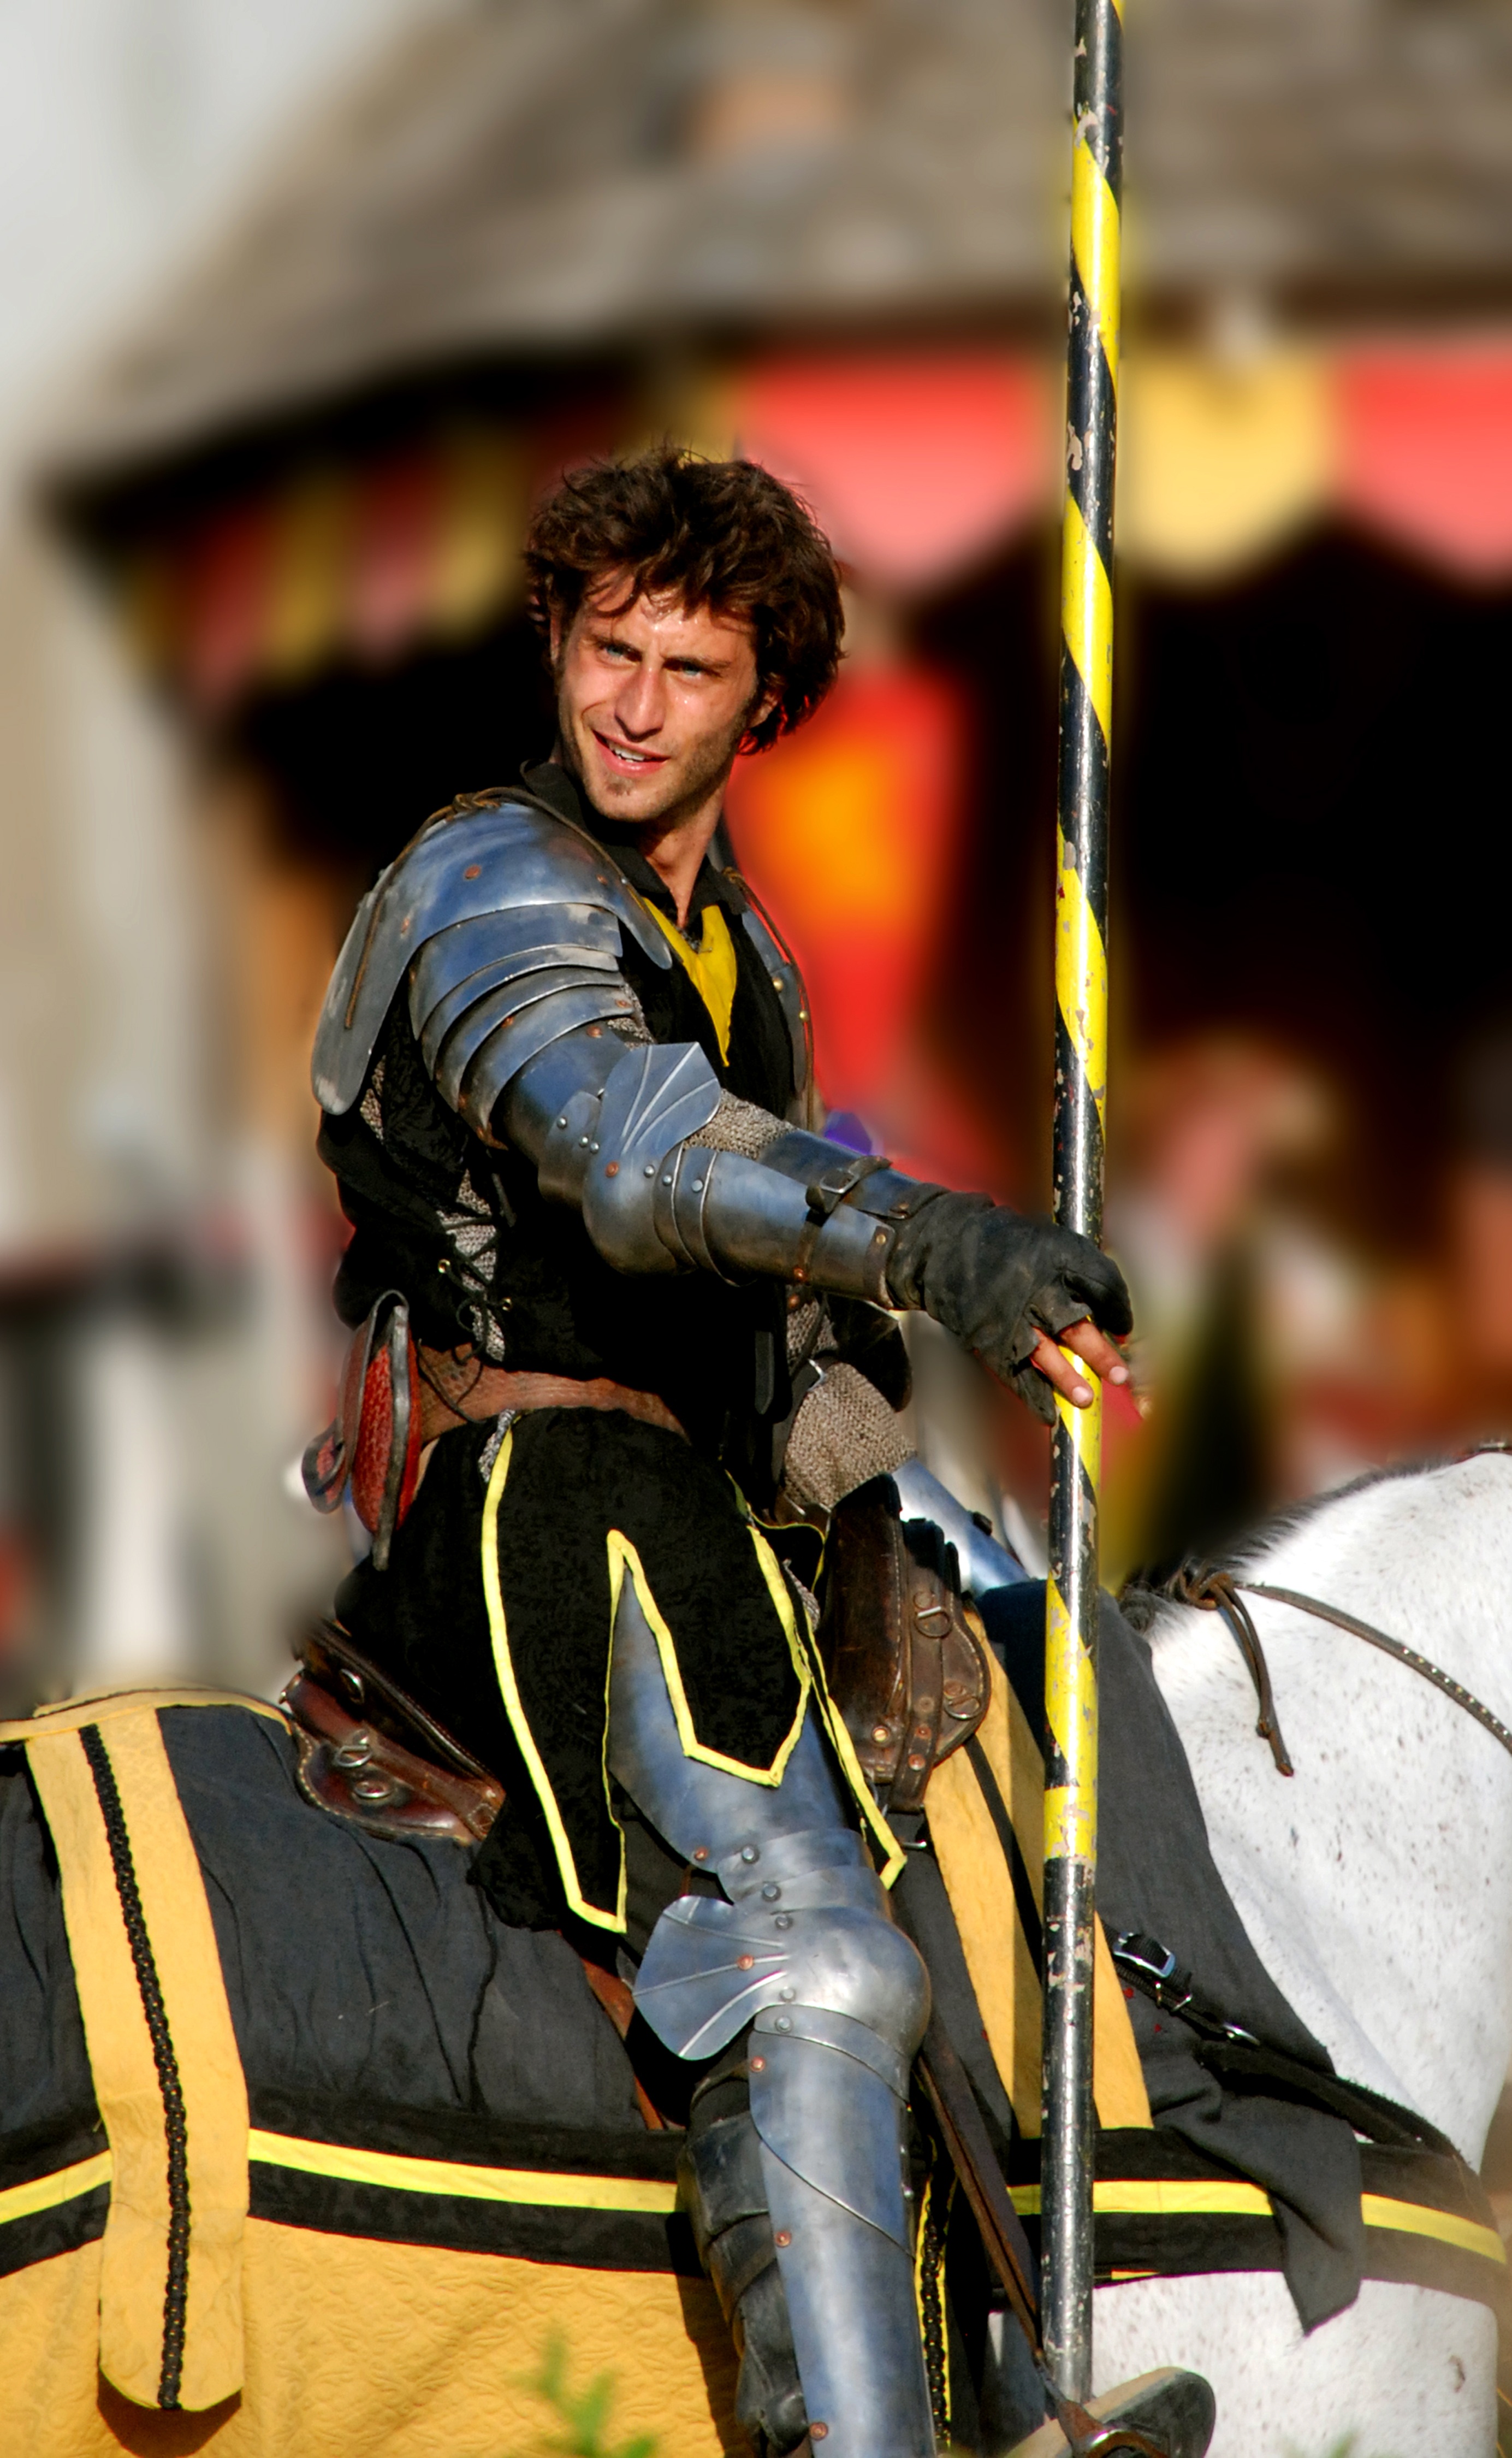
person, horse, musician, profession, riding, medieval, knight, lance, costume, tournament, mounted, armor, joust, renaissance fair